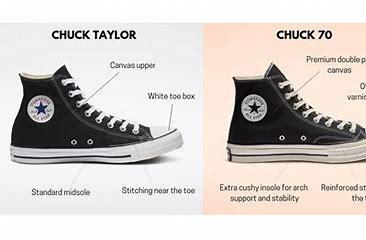
Brand: Converse
Model: Chuck Taylor All Star